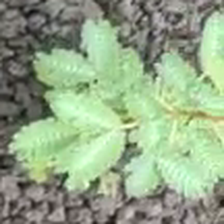
Weed species: Dwarf_cassia_(Chamaecrista pumila)